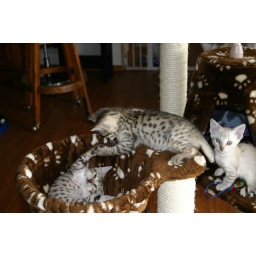
&amp;quot;Puppy kitten&amp;quot; is the spotted one in the center standing on top of the post.